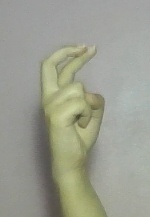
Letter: zay